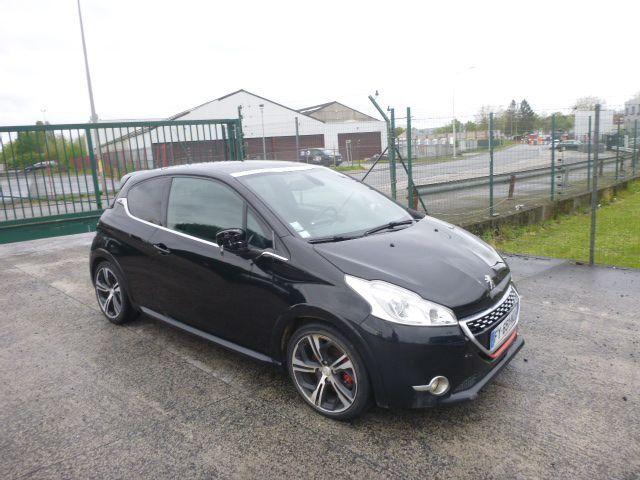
Aucun dommage détecté.
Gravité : aucun